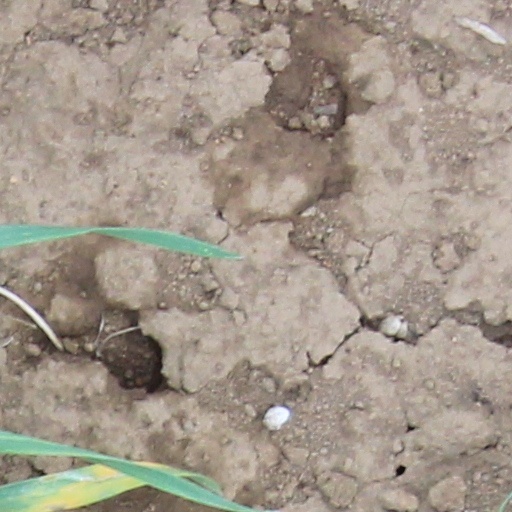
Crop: wheat